Zugspitze

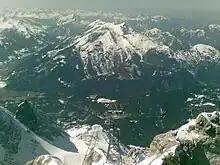
View from the Zugspitze platform looking toward Austria

There has been an accommodation hut just underneath the west summit since 1883. At that time the Alpine Club section at Munich built a wooden hut with places for twelve people. Although further development of the summit for tourism was criticised, more and more members supported the construction of a larger hut. This eventually resulted in the building of the Münchner Haus. First, in 1896, a 200-square-metre site was dynamited out of the rock. The new mountain hut was completed on 19 September 1897 at a cost of 36,615 gold marks. It was equipped with a 21-kilometre-long telephone cable and a 5.5-kilometre-long lightning conductor. In the years 1911 to 1914 the hut was extended and given its present appearance. It offer 30 beds for overnight stays and is open from May to October. An average of 2,000 people stay there each year, in addition to day visitors.